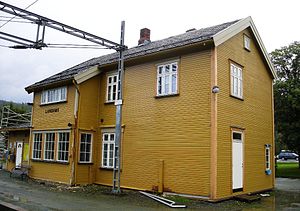
Lundamo Station
Lundamo Station er en jernbanestation på Dovrebanen, der ligger i byområdet Lundamo i Melhus kommune i Norge. Stationen består af to spor med to perroner og en stationsbygning i gulmalet træ.